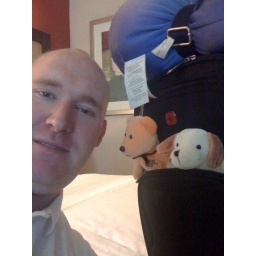
The OSU Bear and little dog that Pressly and Paedyn gave me to travelwith jumped in my bag this morning.#end-Don...